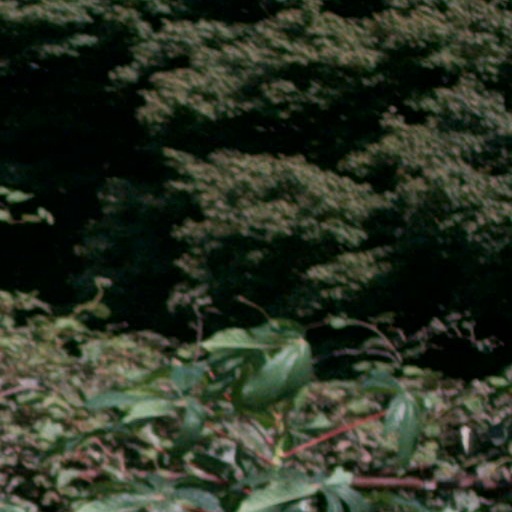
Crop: cassava